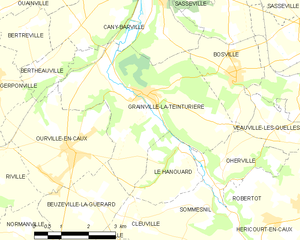
Carte des communes françaises Grainville-la-Teinturière